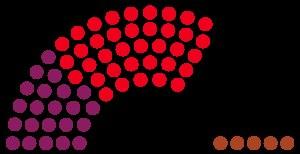
Cette liste présente les 89 membres de la 3ᵉ législature du Landtag de Brandebourg au moment de leur élection le 5 septembre 1999 lors des élections régionales de 1999 en Brandebourg. Elle présente les élus du land et précise si l'élu a été élu dans le cadre d'une des 44 circonscriptions de manière directe, ou par le scrutin proportionnel de Hare.